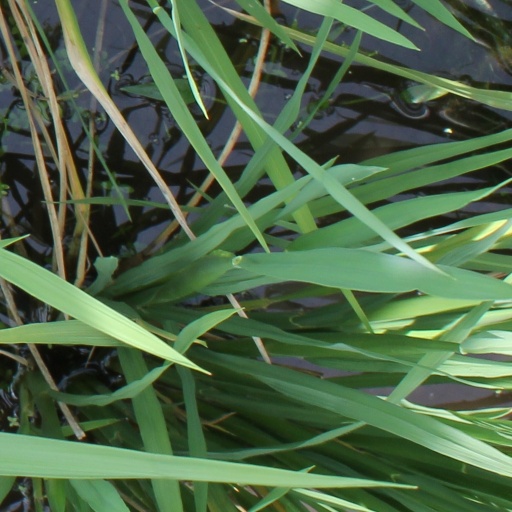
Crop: rice